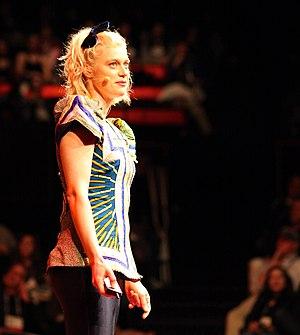
Lucy McRae est une artiste britano-australienne spécialisée en conception.